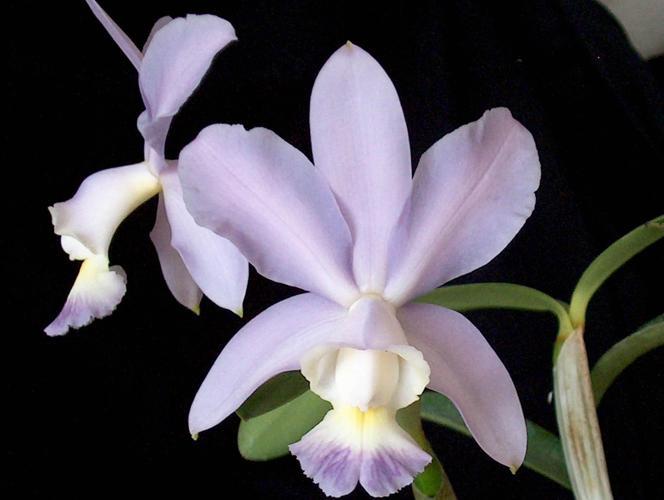
Label: ruby-lipped cattleya